Natalie Pinkham

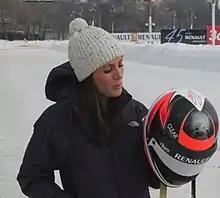
Natalie Pinkham in 2013

Natalie Jane Pinkham (born 20 September 1977) is a British television presenter and Formula One pit lane reporter for Sky Sports F1, having held the same post for BBC Radio 5 Live in 2011. She is also known for hosting "Police Interceptors Special Edition" on 5*. She appeared on "Live from Studio Five" as a guest presenter and was a regular panellist on "The Wright Stuff".